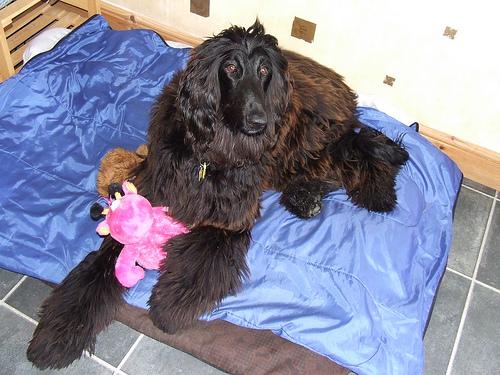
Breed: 222-n000013-Afghan_hound